Sharks' Treasure

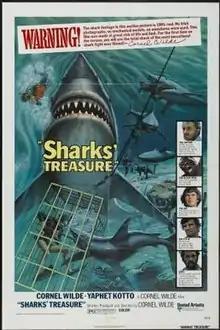

Sharks' Treasure is a 1975 American adventure film written, produced and directed by Cornel Wilde and starring Cornel Wilde and Yaphet Kotto.